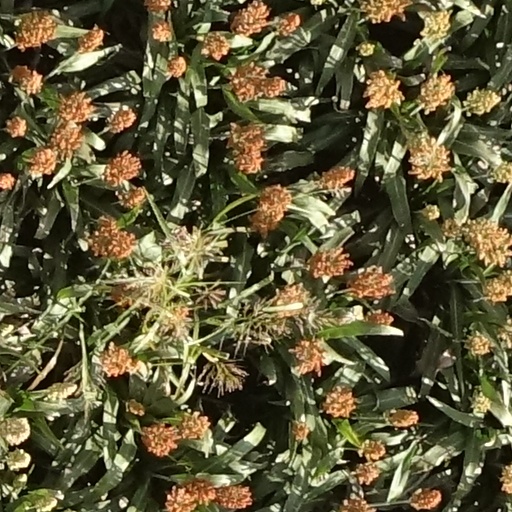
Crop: sorghum